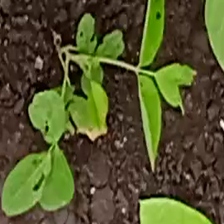
Weed species: Asian_Pigeonwings_(Clitoria Ternatea)